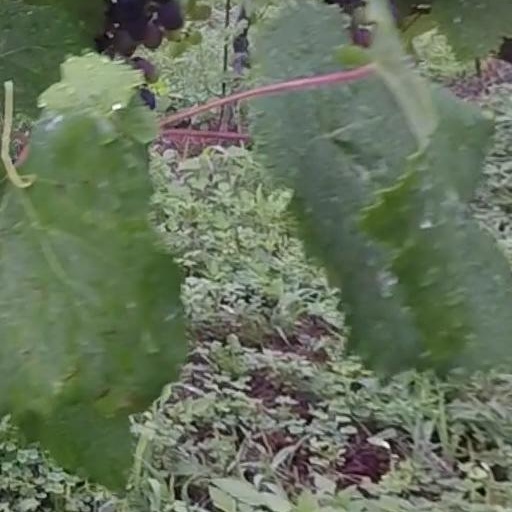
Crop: grape